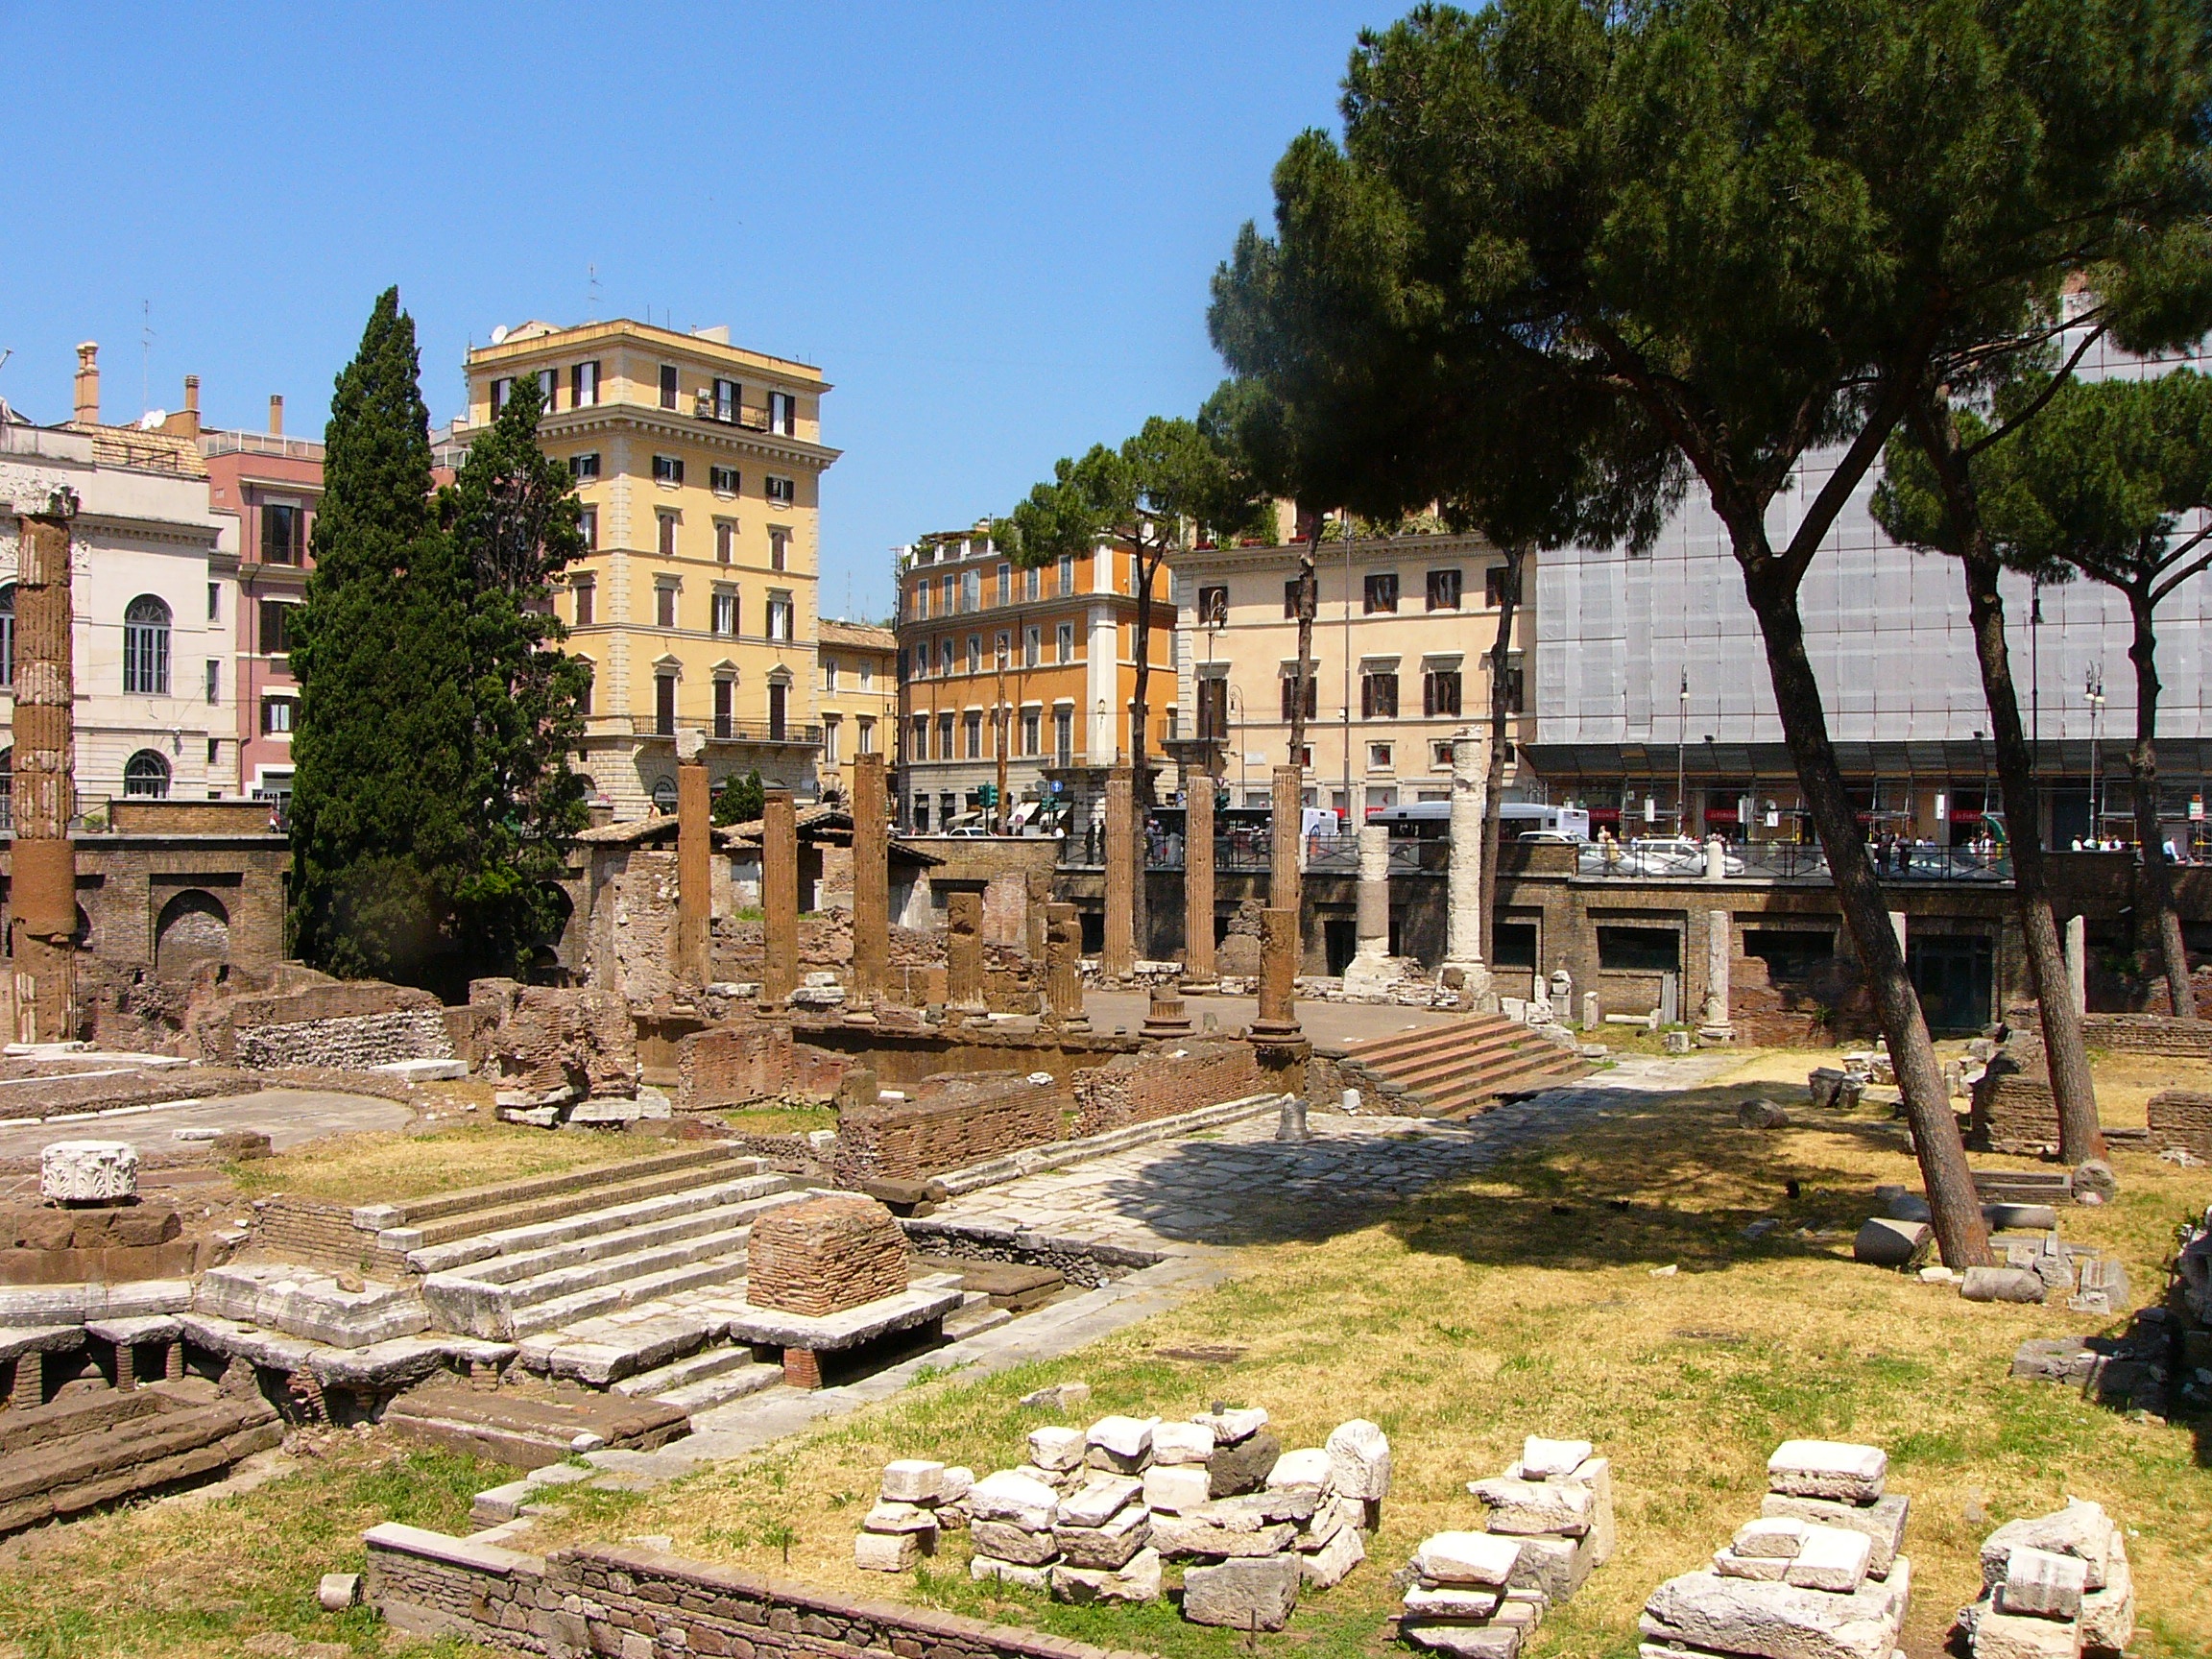
architecture, town, palace, europe, plaza, landmark, italy, rome, ruins, culture, town square, estate, attractions, ancient rome, archaeological site, historic site, ancient history, human settlement, ancient roman architecture